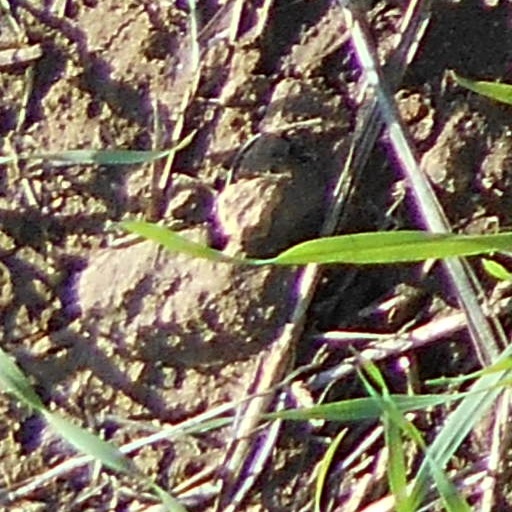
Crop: wheat